Eugeniusz Zak

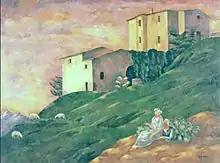
"Pastorale"

From the beginning, Żak expressed his artistic temperament through a sophisticated application of line, referring in his sanguine portraits to works by Leonardo, Botticelli, Holbein and Dürer. In the early stage of his career, he approached the style of the Nabis, through the manipulation of flat areas, enclosed within distinct contours and faded, slightly matte colors. For a brief period, he succumbed – like so many of his Parisian colleagues – to the exoticism and folk atmosphere of Brittany. He also borrowed certain motifs from Chinese porcelain and Persian miniatures. He painted views of Parisian back streets and boulevards on the Seine and, sporadically, took up New Testament themes.